Absolute Deception

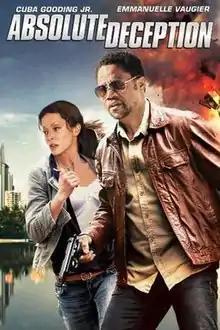
Film poster

Absolute Deception (also known as Deception) is a 2013 Australian/Canadian international co-production action-thriller film directed by Brian Trenchard-Smith and starring Cuba Gooding Jr. and Emmanuelle Vaugier. The film was released on direct-to-DVD in the United States on June 11, 2013.